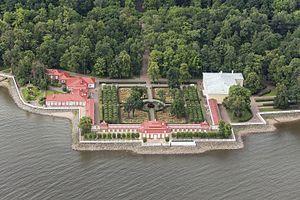
Le palais Monplaisir, situé à Peterhof, Saint-Pétersbourg, Russie, est un monument architectural du début du XVIIIᵉ siècle, construit le long du Golfe de Finlande.